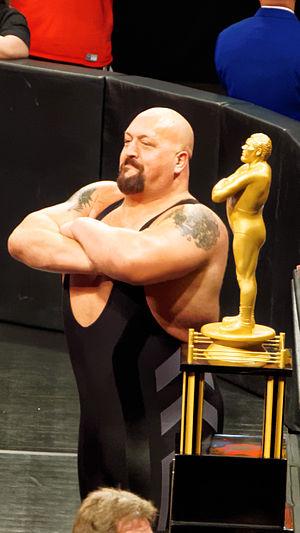
The Authority était un clan de catcheurs heel travaillant à la World Wrestling Entertainment, créé par Triple H après avoir aidé Randy Orton à remporter le WWE Championship contre Daniel Bryan à SummerSlam 2013.